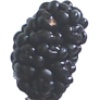
Label: Mulberry 1